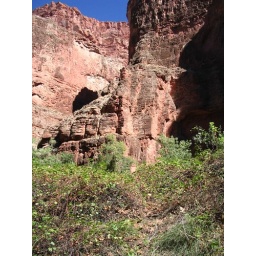
It was a beautiful sight to see the green vines against the canyon rocks.